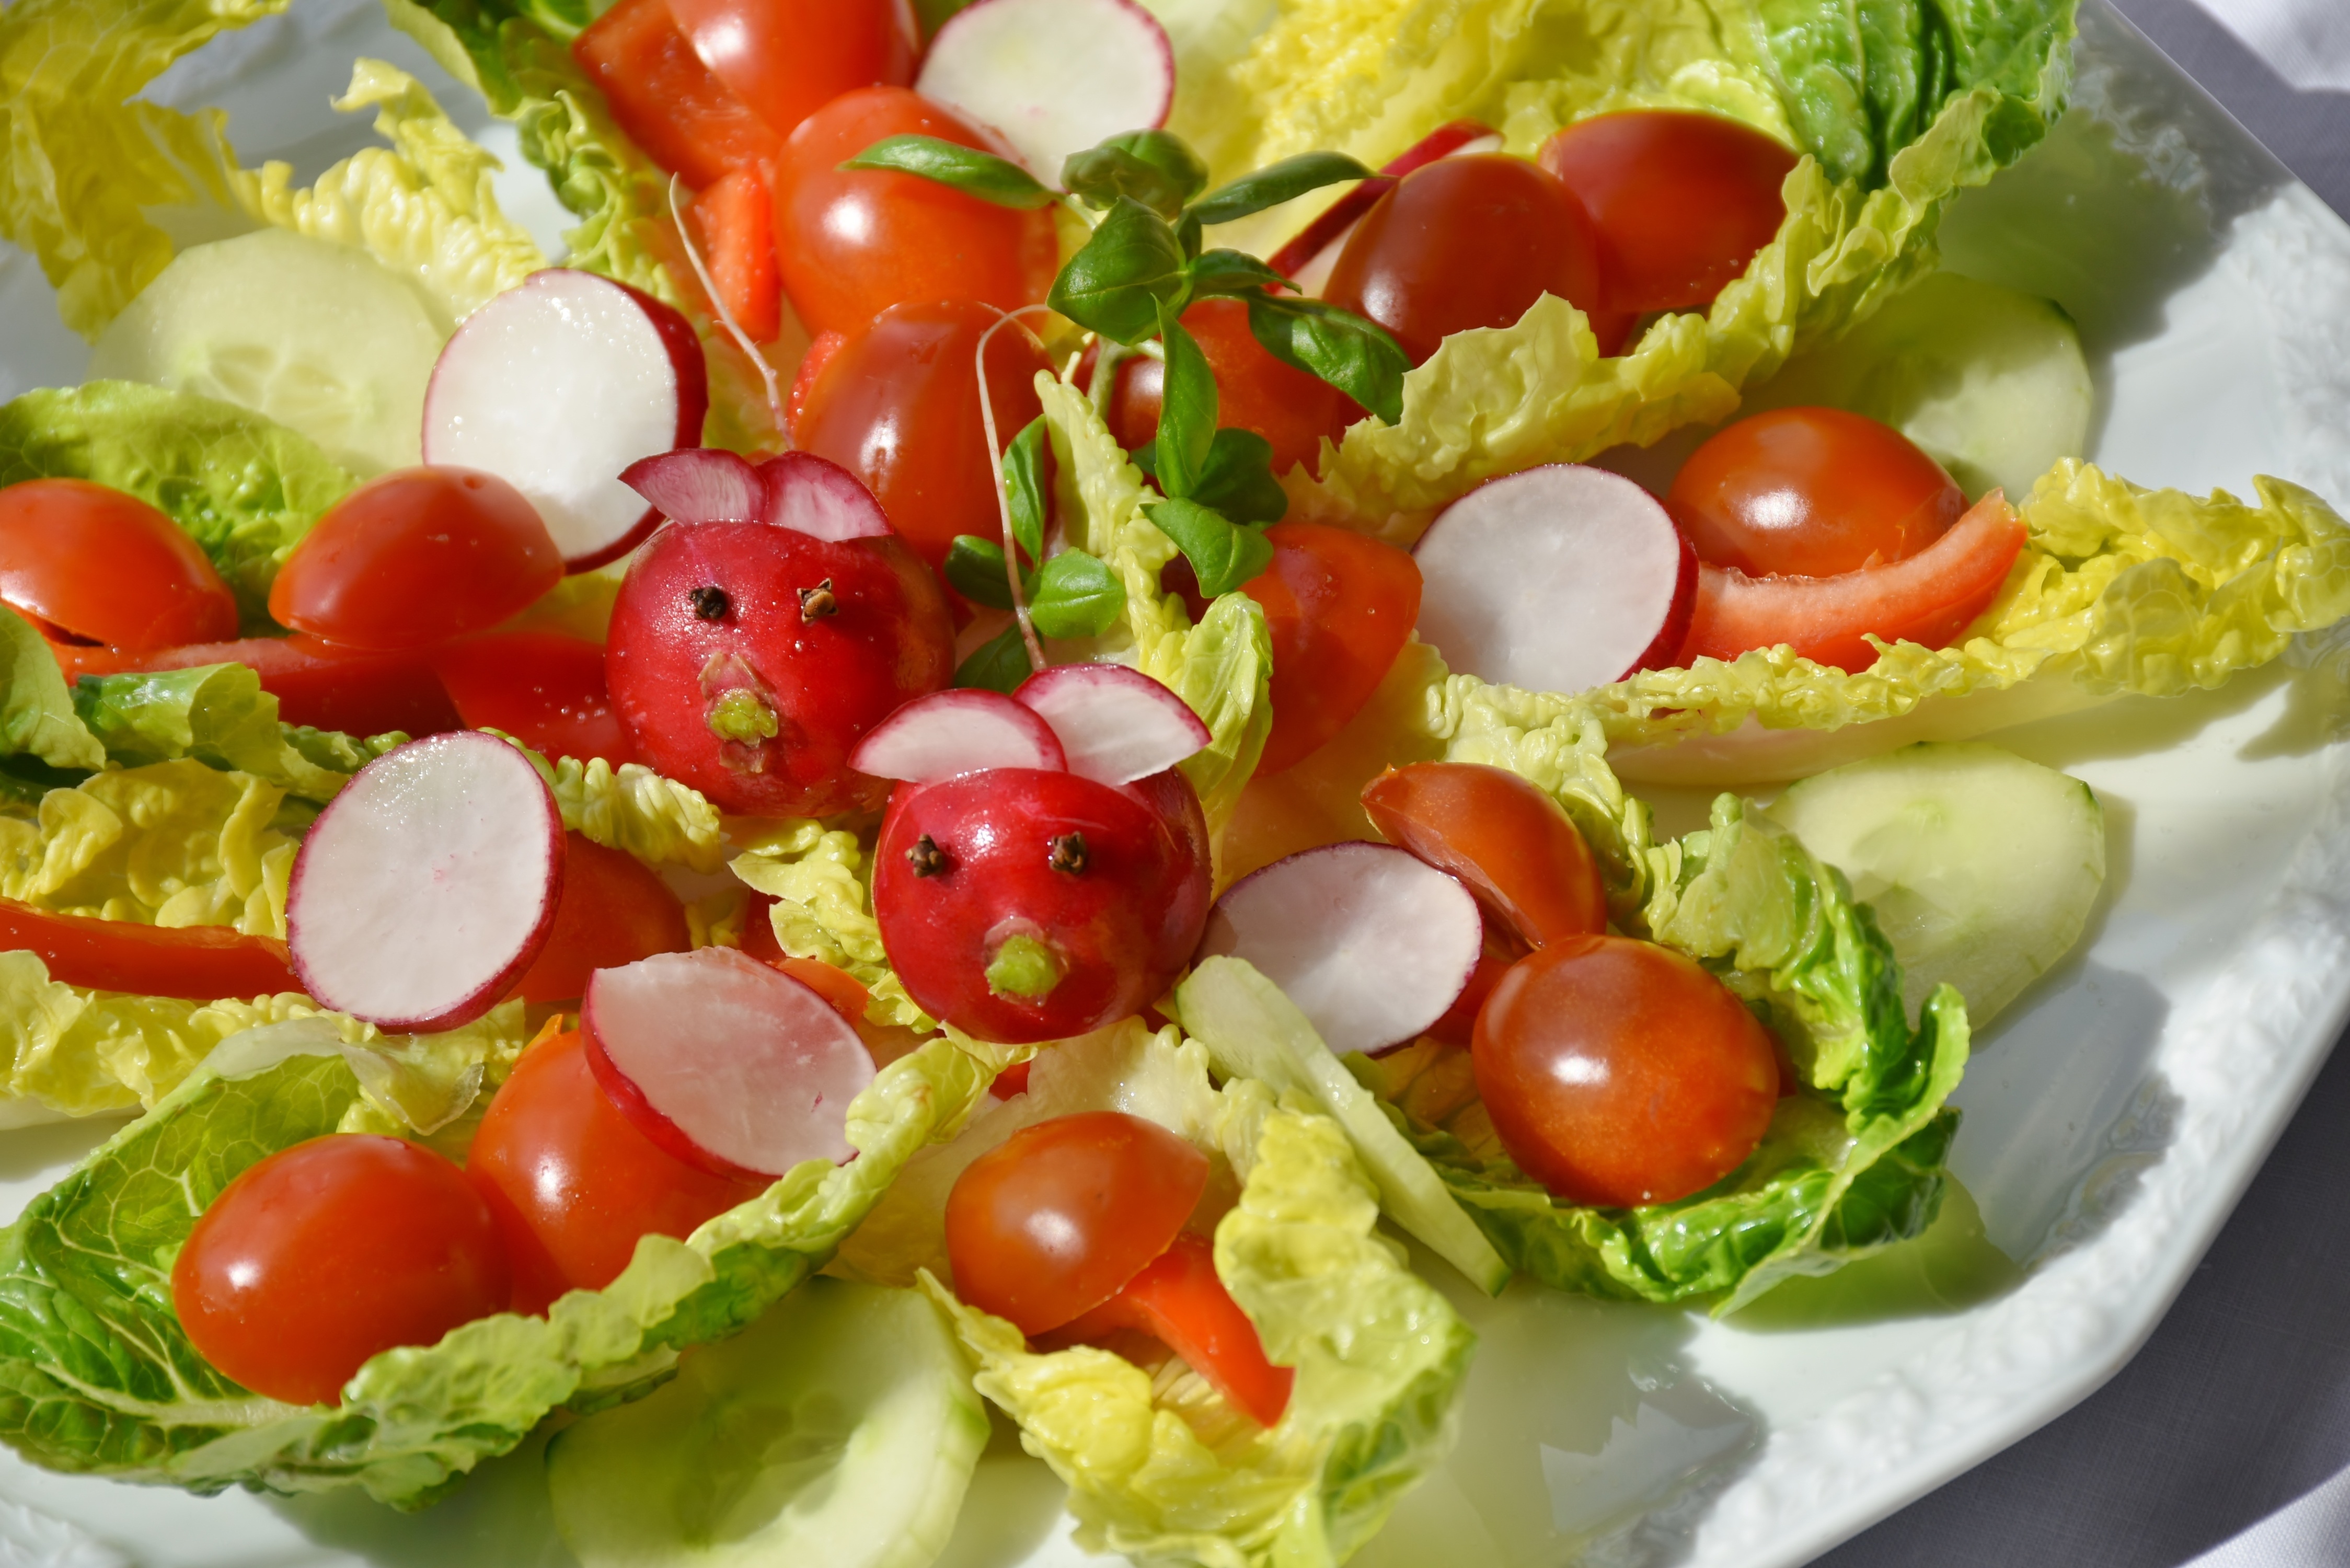
dish, meal, food, salad, green, red, produce, vegetable, kitchen, colorful, healthy, eat, cuisine, egg, tomato, cucumber, vegetarian, starter, vitamins, mixed salad, salad plate, mixed, paprika, appetizing, raw food, iceberg lettuce, supplement, greek food, hors d oeuvre, greek salad, caprese salad, crudit s